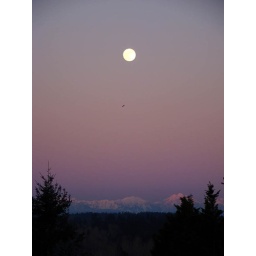
full moon in pink sky